History of Miami

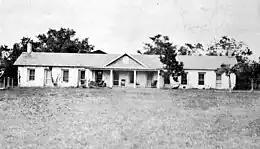
Fort Dallas, built in 1836

In 1766, Samuel Touchett received a land grant from the Crown for in the Miami area. The grant was surveyed by Bernard Romans in 1772. A condition for making the grant permanent was that at least one settler had to live on the grant for every of land. While Touchett wanted to found a plantation in the grant, he was having financial problems and his plans never came to fruition